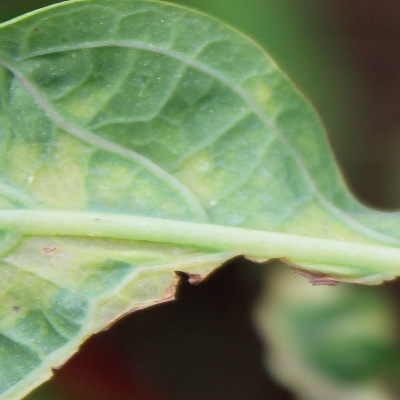
Crop: Cassava
Condition: mosaic